Joe Klecko

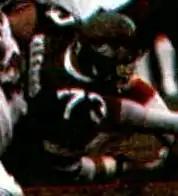
Klecko playing for the Jets in 1981

Klecko appeared in only two regular season games for the Jets in 1982, rupturing the patella tendon in his right knee in the second game of the season against the New England Patriots. The Jets made the playoffs in 1982, losing the AFC Championship game to the Miami Dolphins. Klecko made 2 more appearances with the Jets during their playoff victories over the Cincinnati Bengals and Oakland Raiders.